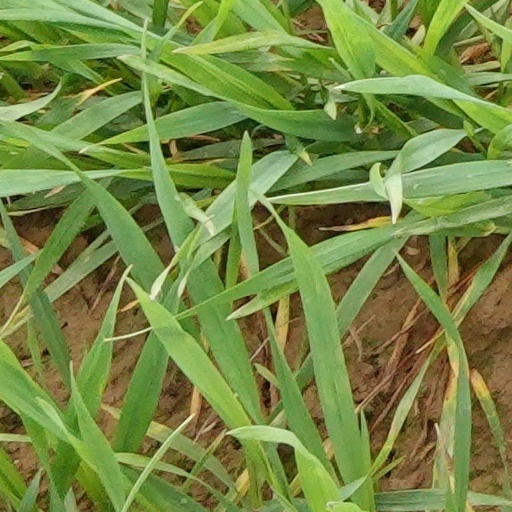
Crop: wheat